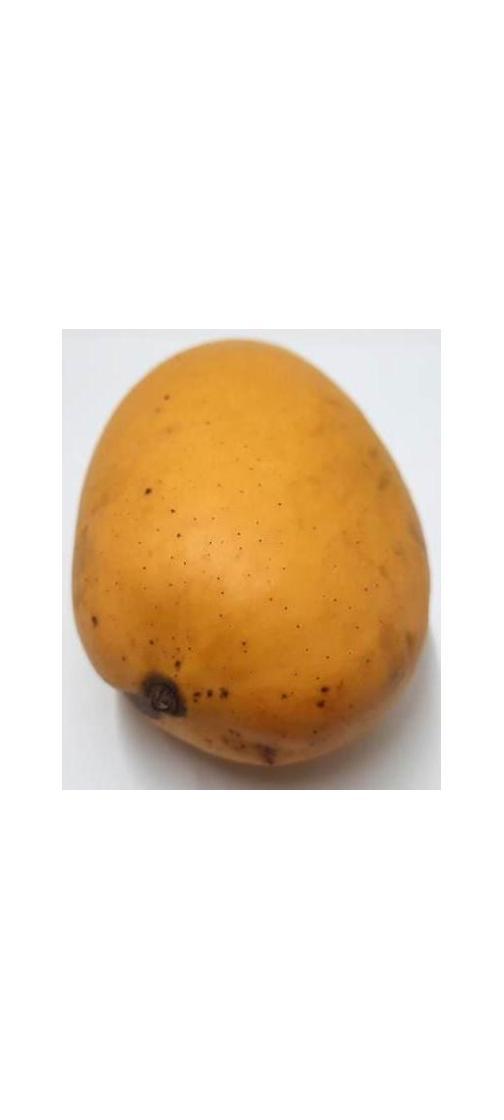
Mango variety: Katimon